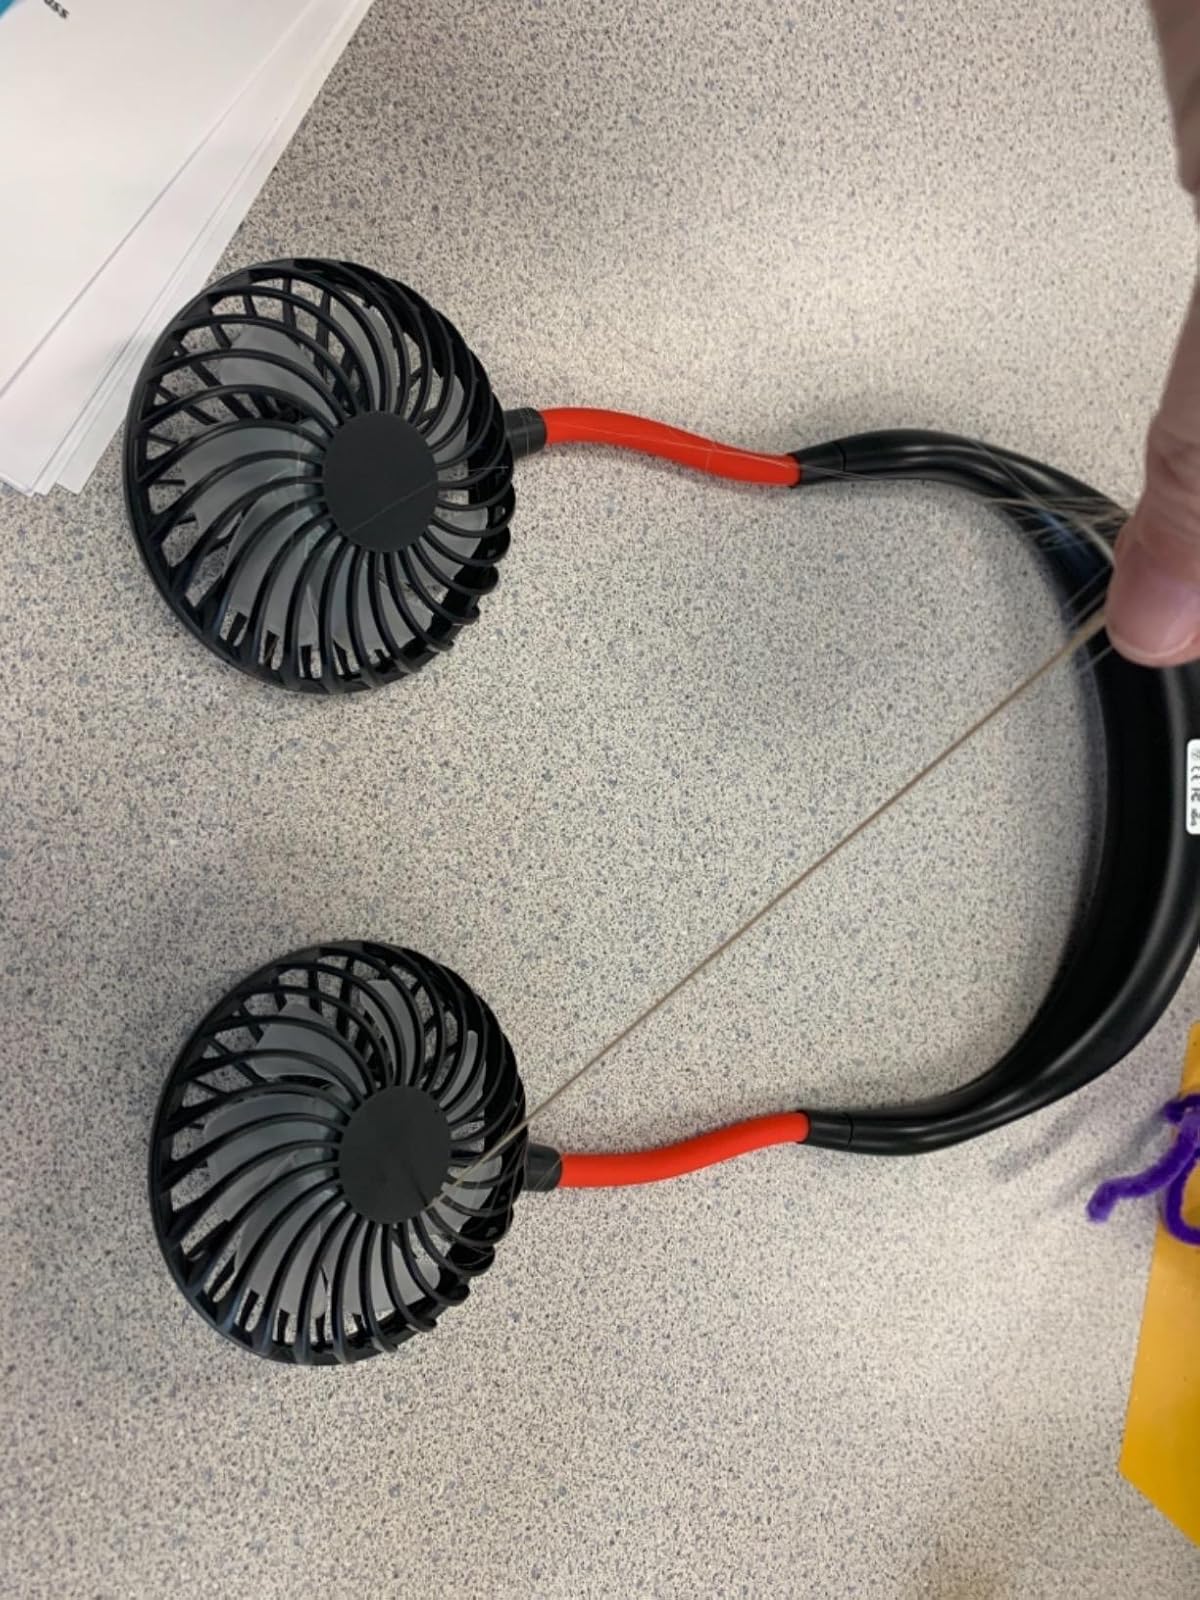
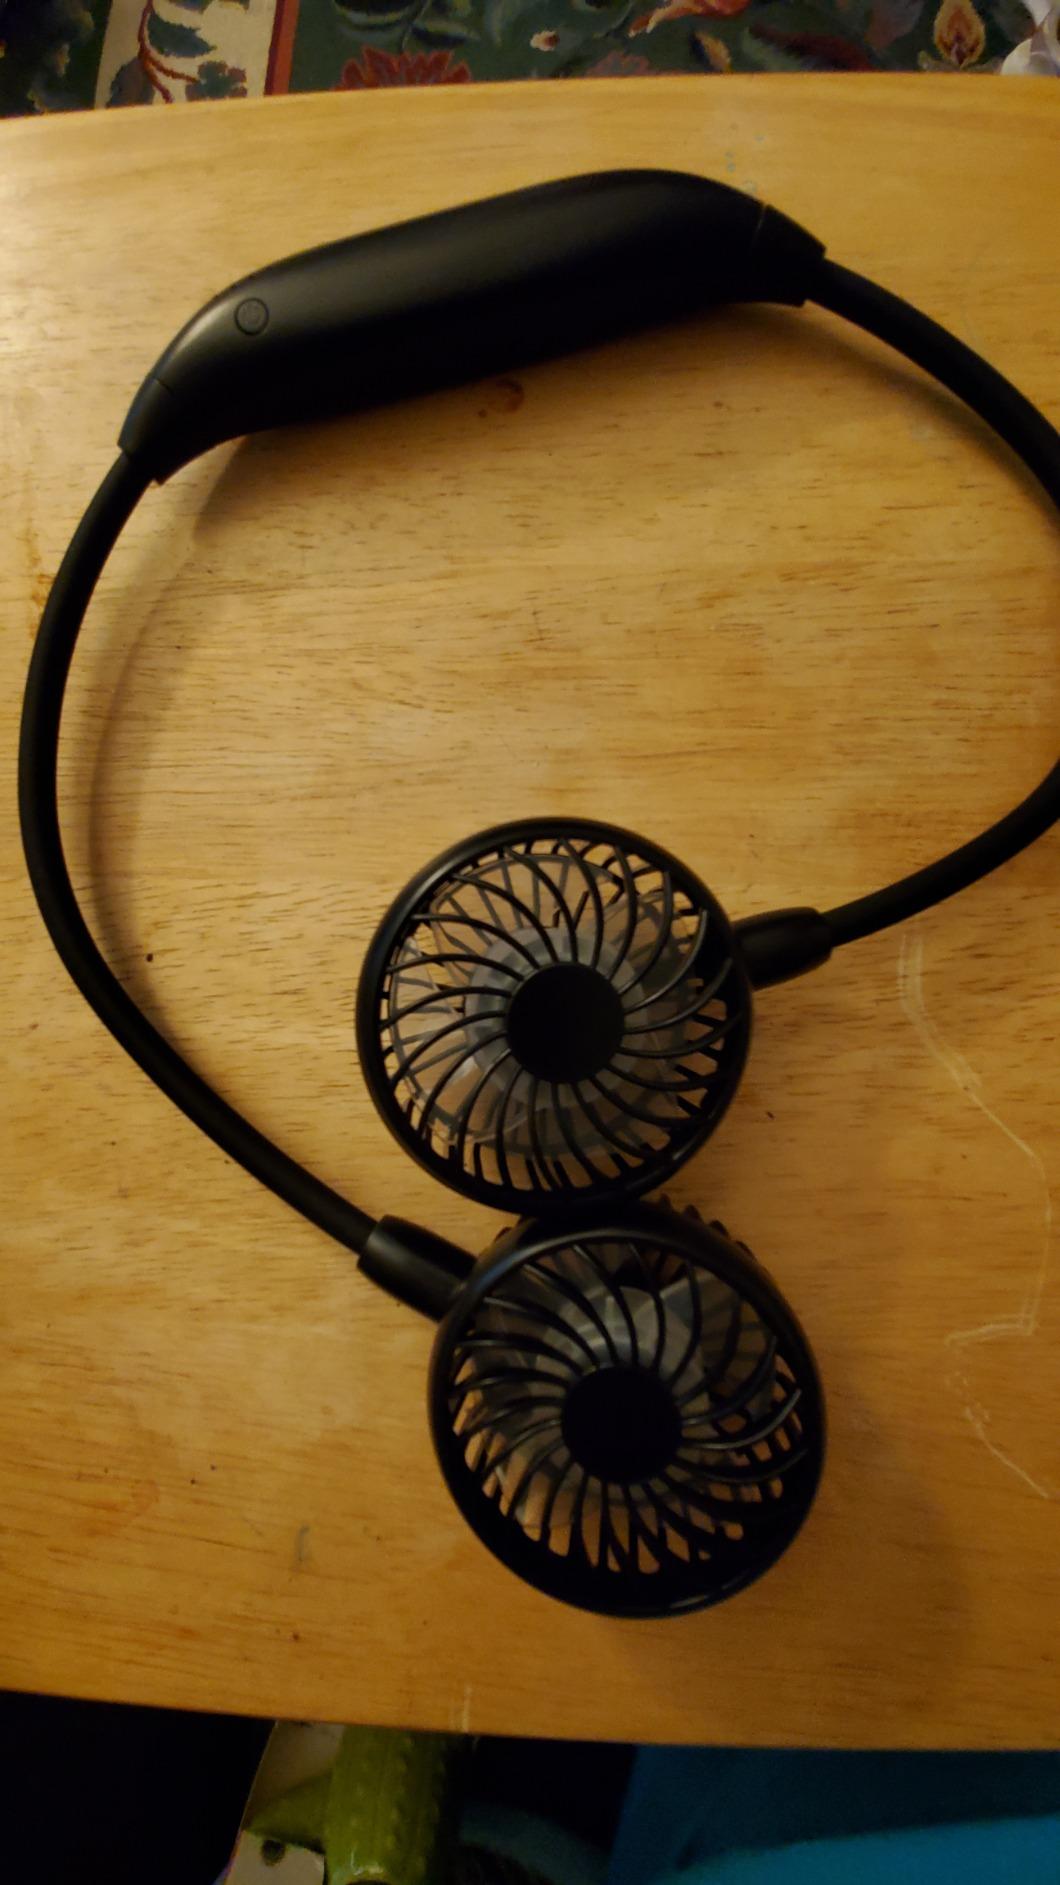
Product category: fan
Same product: no